Padmaja Naidu Himalayan Zoological Park

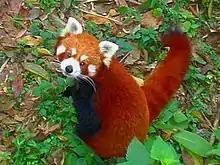
Red panda in the zoo

The zoo includes an off-display breeding center for snow leopards and red pandas. Captive breeding of snow leopards was started in 1983, with leopards which were brought to the zoo from Zurich, the United States, and Leh-Ladakh. The red panda program was started in 1994 with individuals from the Cologne Zoo, the Madrid Zoo, Belgium, and the Rotterdam Zoo. In addition to these species, the zoo is breeding the Himalayan tahr, blue sheep, Himalayan monal, grey peacock pheasant, Himalayan salamander, blood pheasant and satyr tragopan. The zoo is famous for its conservation breeding programmes of the red panda, Himalayan salamander, Tibetan wolf (Himalayan Wolf), and snow leopard.